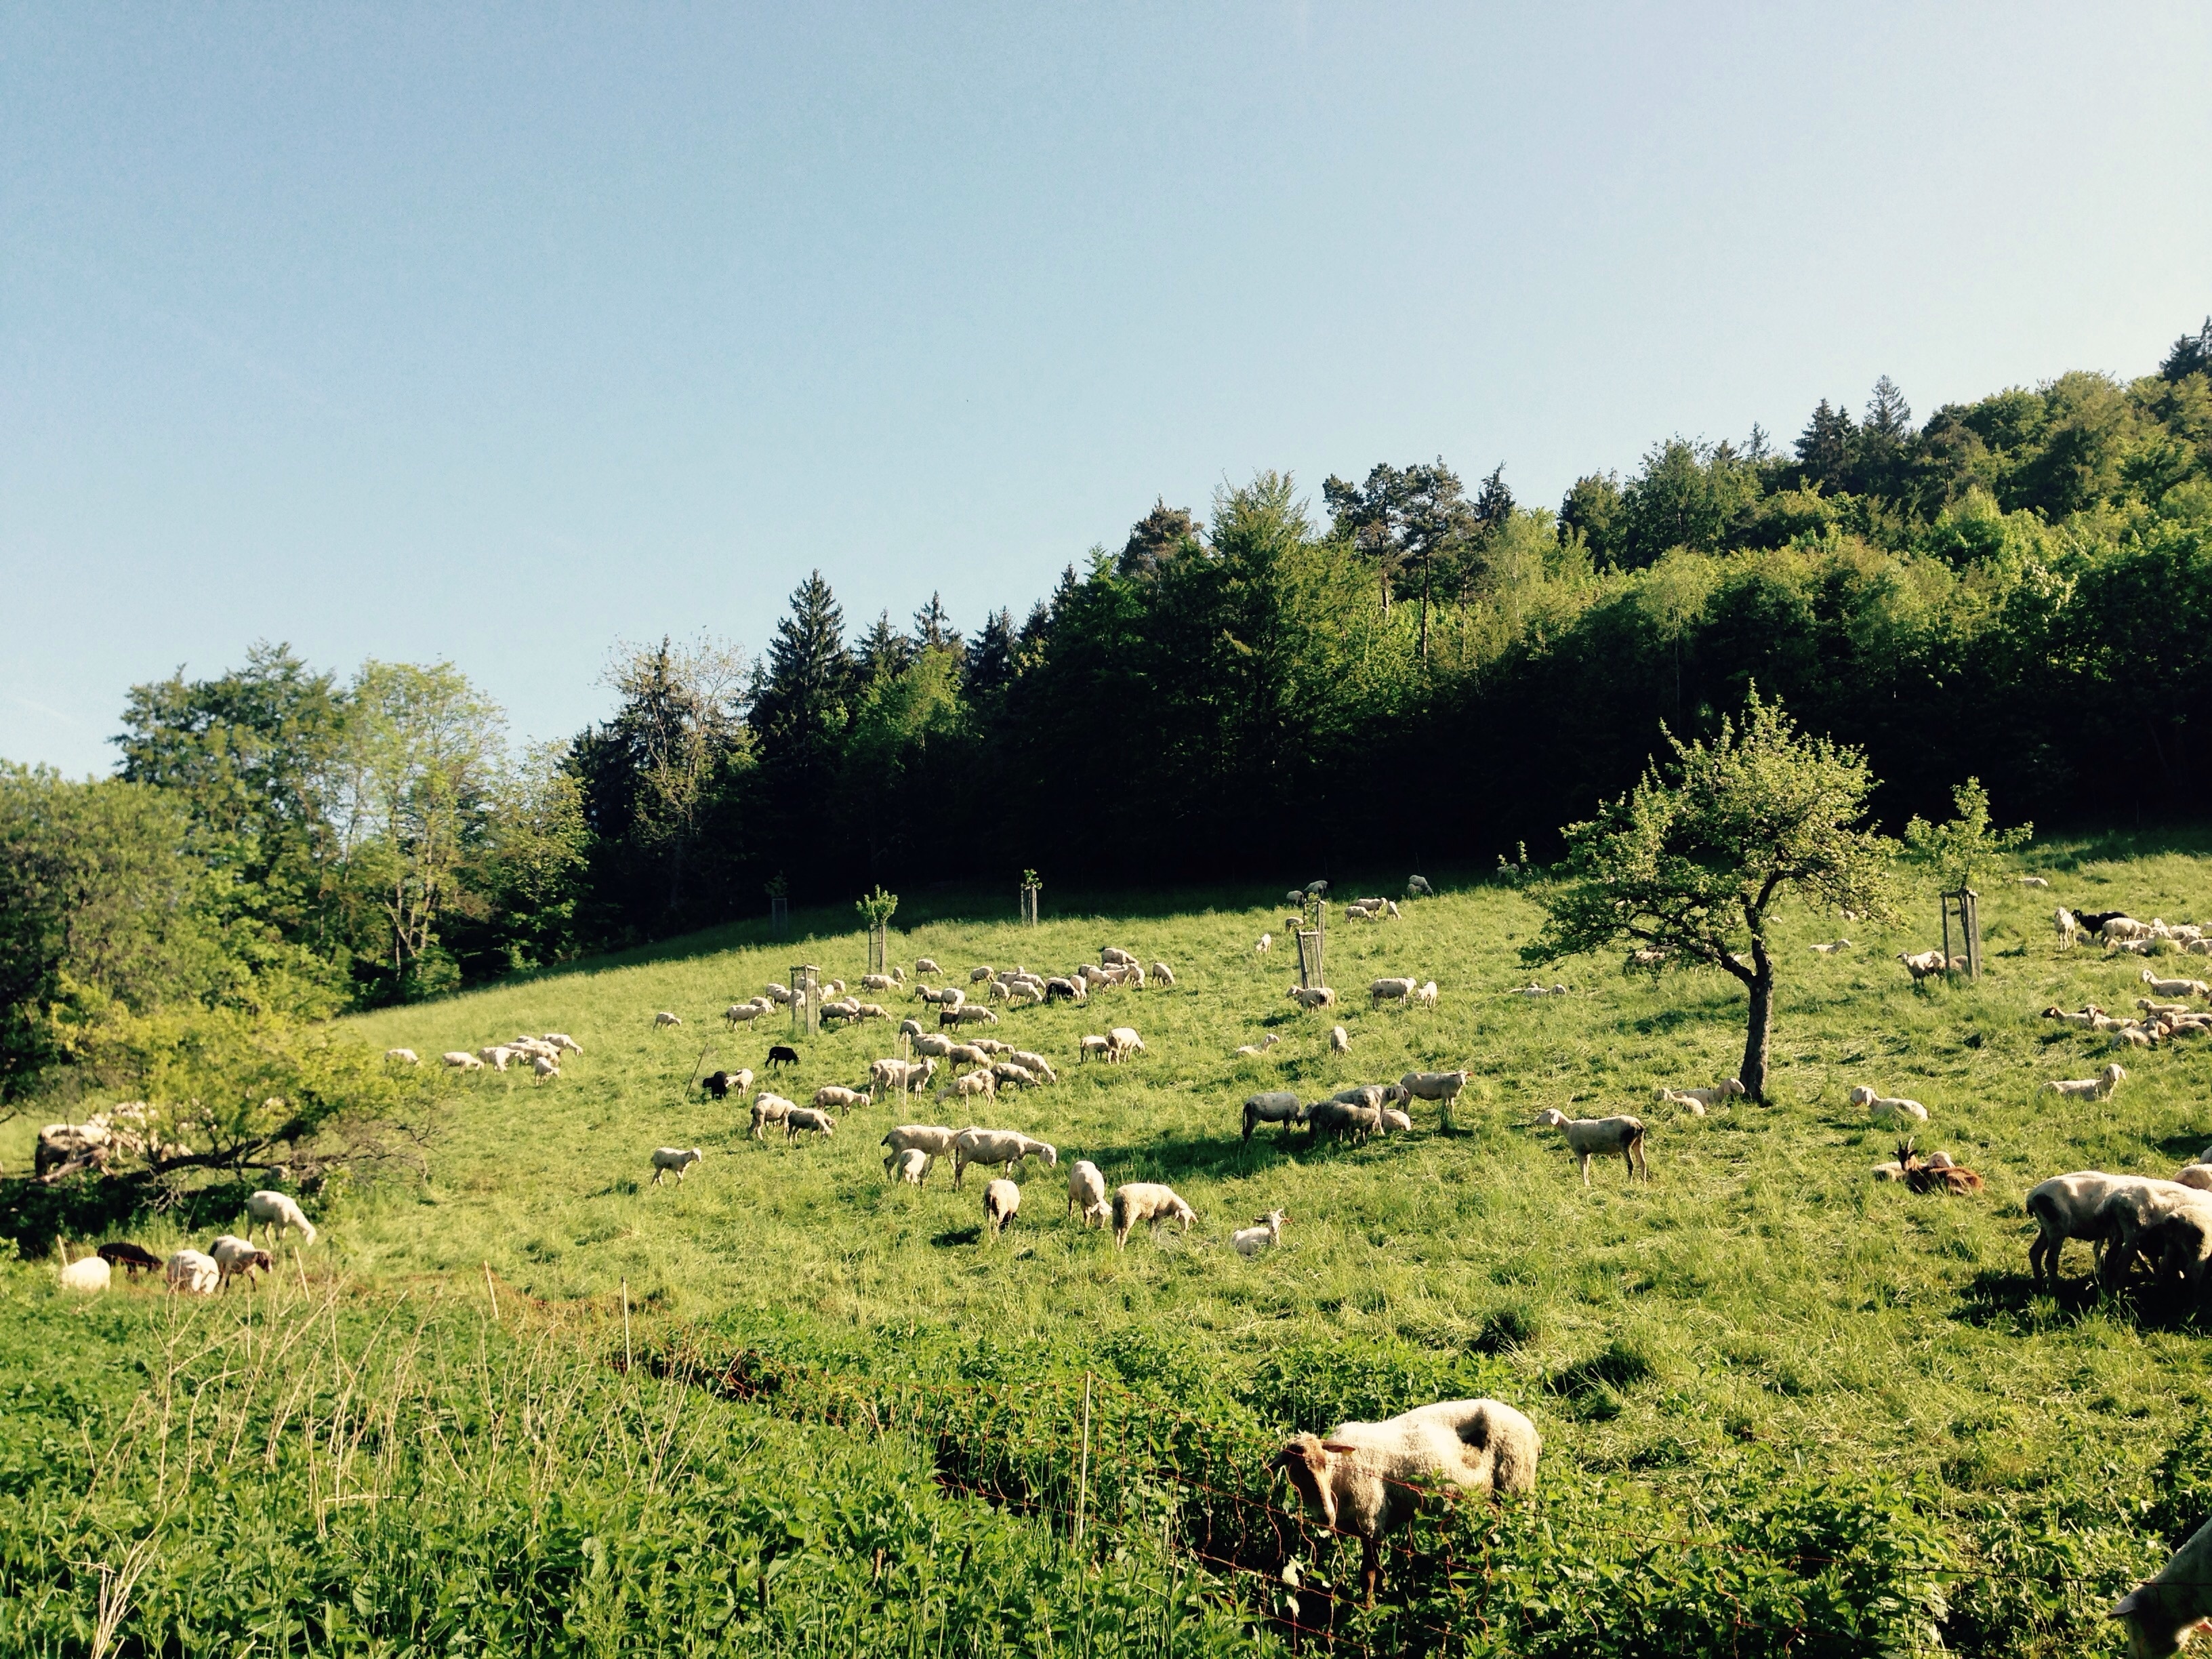
landscape, nature, grass, wilderness, mountain, field, farm, meadow, prairie, hill, flower, wildlife, herd, pasture, grazing, sheep, agriculture, plain, grassland, plateau, sheeps, habitat, ecosystem, rural area, natural environment